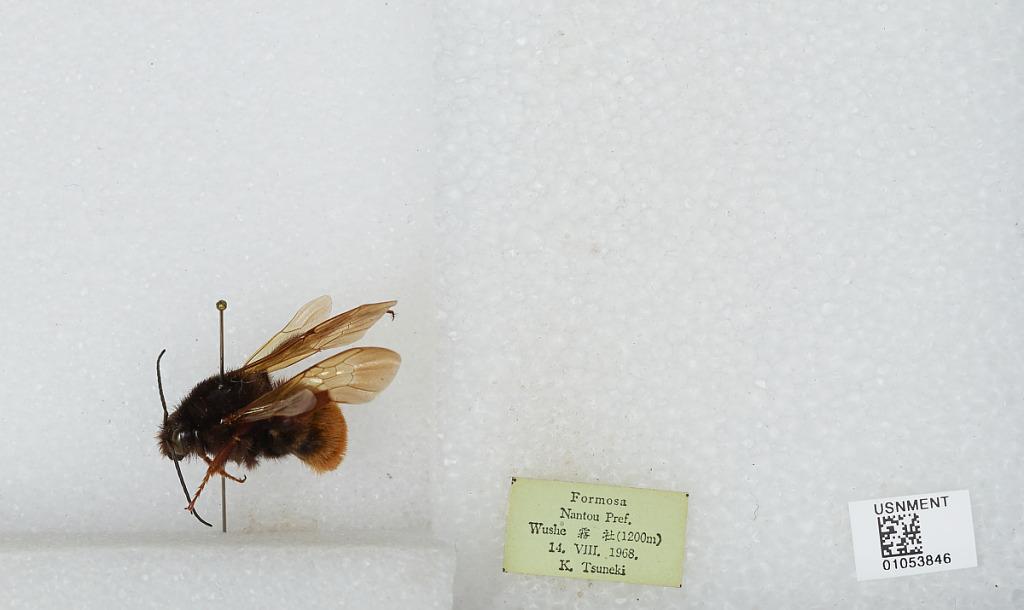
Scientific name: Bombus sp.
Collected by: K. Tsuneki
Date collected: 1968-8-14
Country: Taiwan
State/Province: Taiwan
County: Nantou
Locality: Wushe